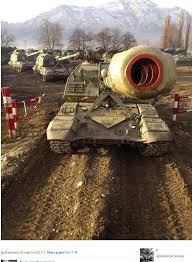
Label: Self Propelled Artillery